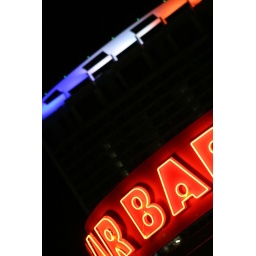
This photo has part of a neon sign at a bar in it and a new building in the background.